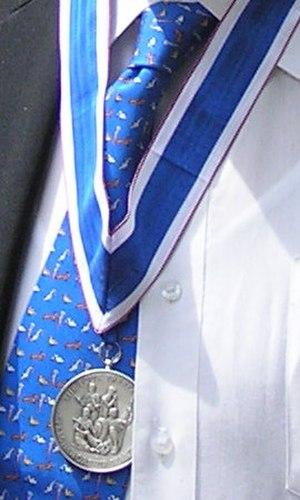
Le prix des quatre libertés de Roosevelt est une distinction décernée annuellement à des hommes et femmes dont les accomplissements ont démontré un engagement envers les principes que le Président Franklin Delano Roosevelt a proclamés dans son discours historique devant le Congrès le 6 janvier 1941, comme essentiels à la démocratie : la liberté d'expression, liberté de religion, être à l'abri du besoin, être à l'abri de la peur. La remise du prix est organisée un an sur deux à New York, à l'Institut Franklin et Eleanor Roosevelt et à Middelbourg aux Pays-Bas, au Roosevelt Stichting.